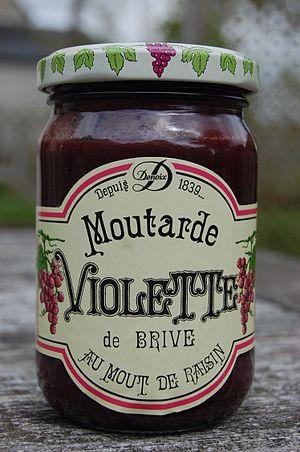
pot de moutarde violette de Brive-la-Gaillarde
La moutarde violette de Brive est un condiment fabriqué uniquement à Brive, en Corrèze, initialement par la maison Denoix.